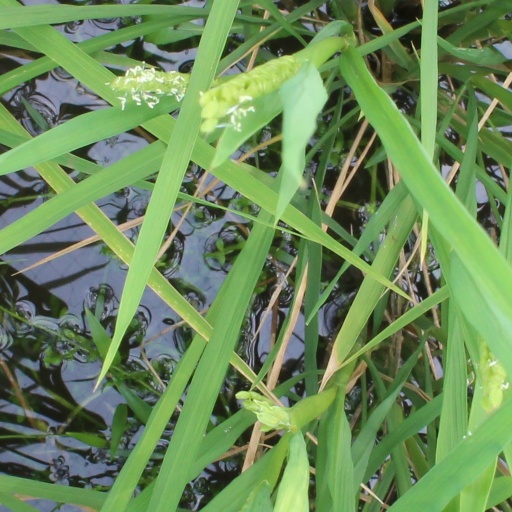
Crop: rice